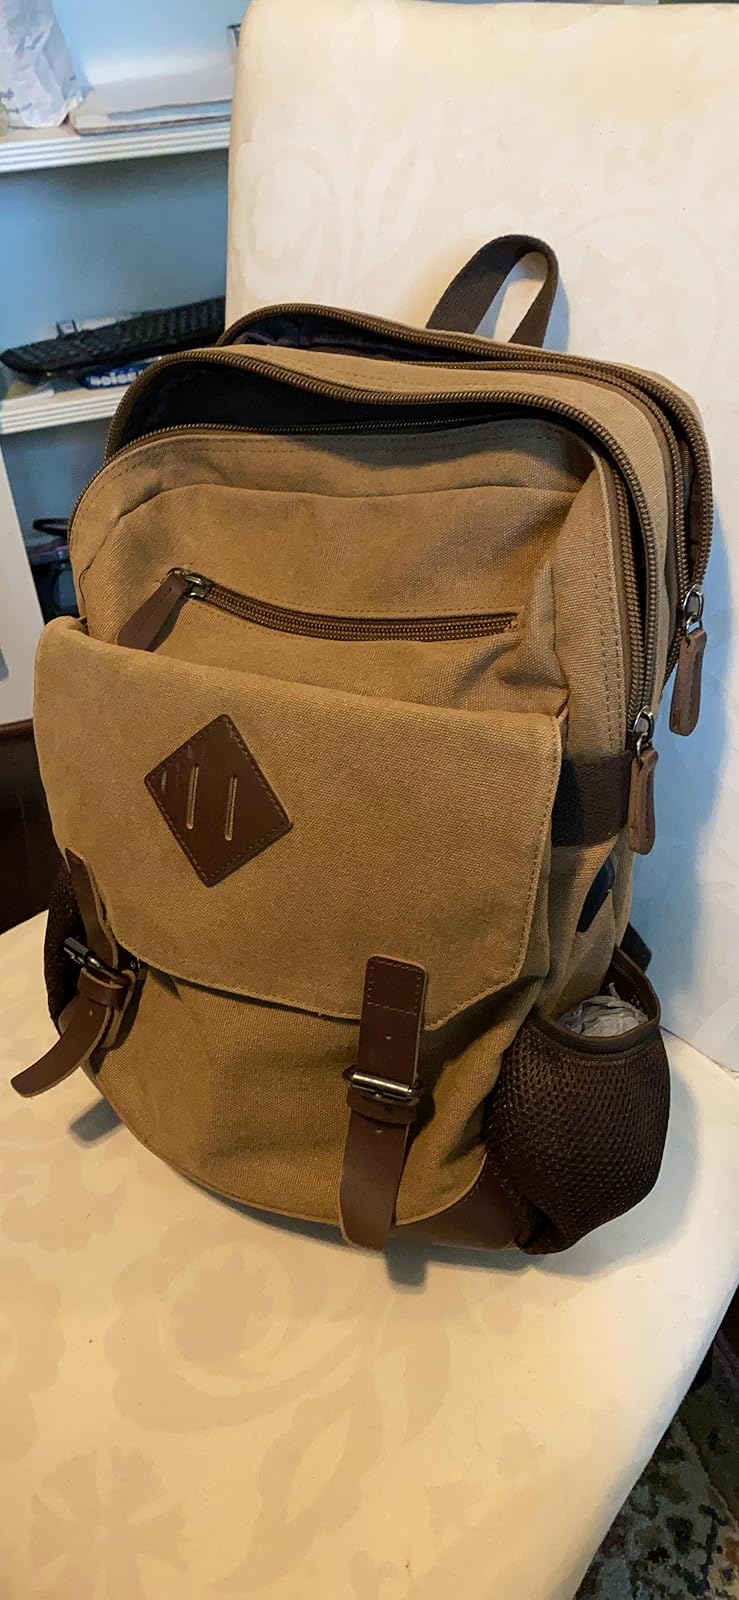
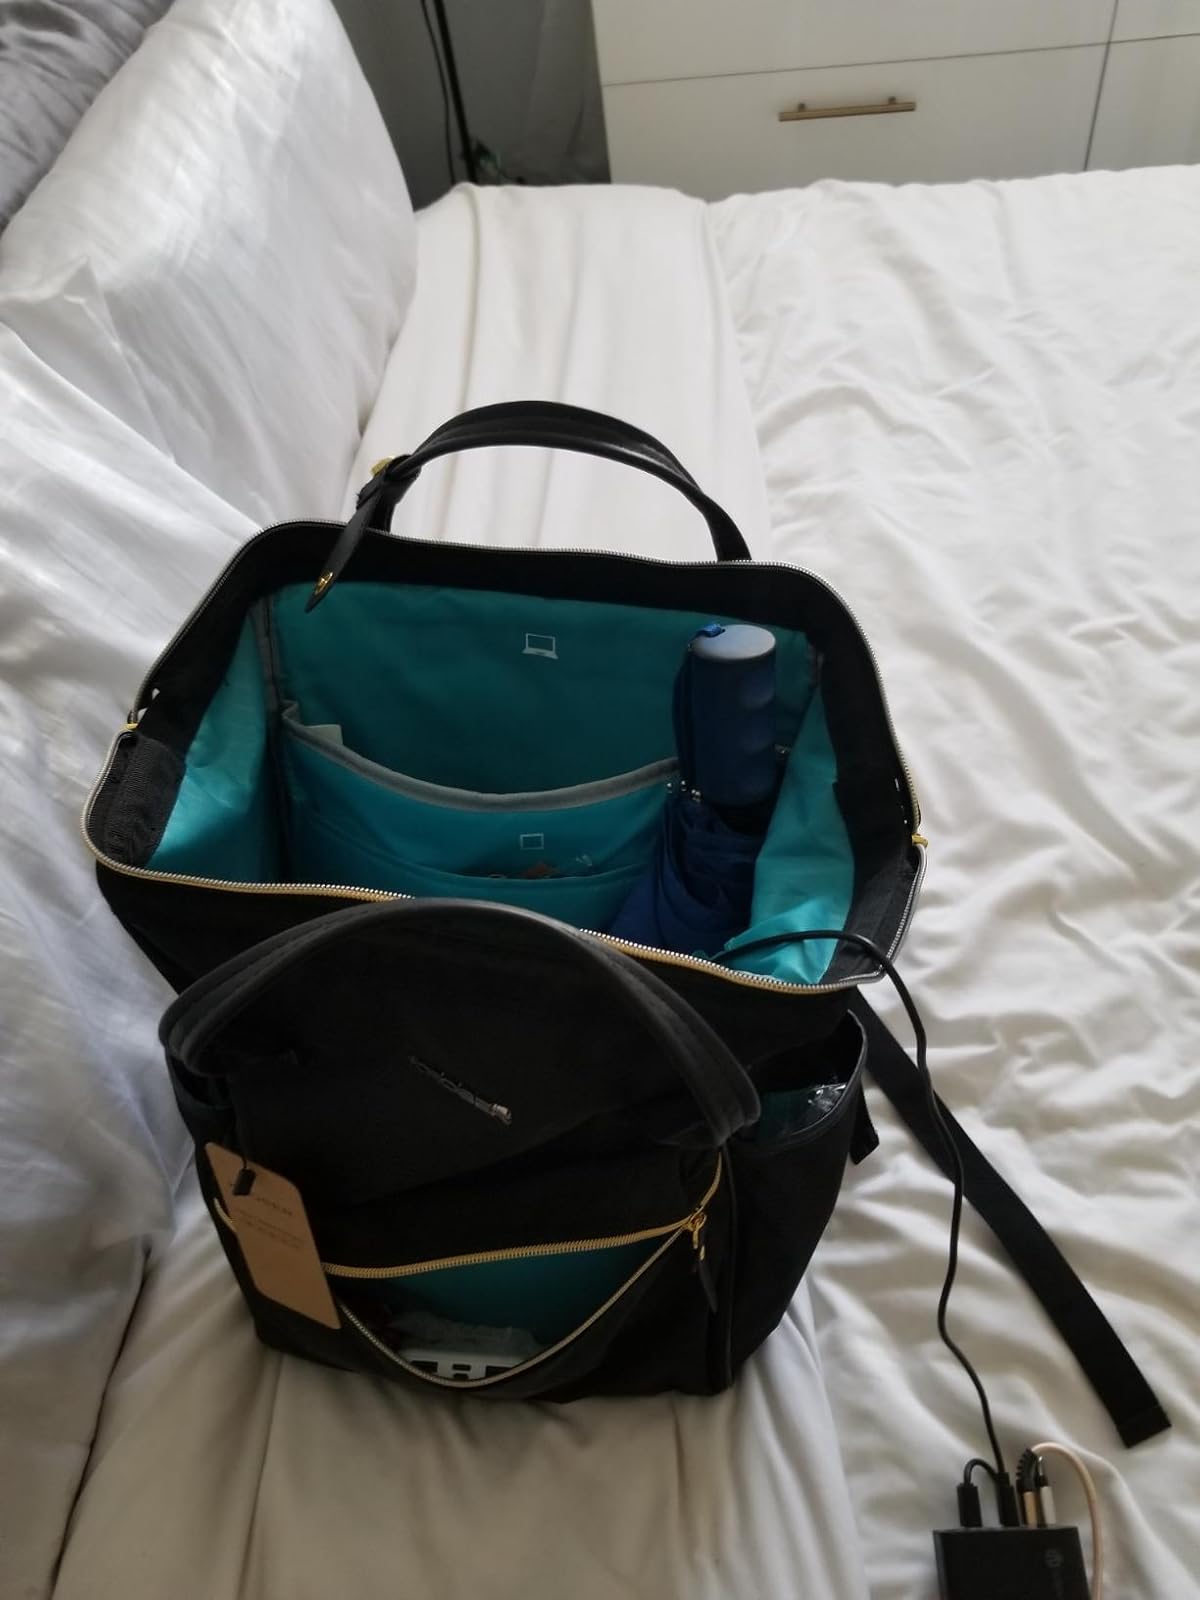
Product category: bag
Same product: no